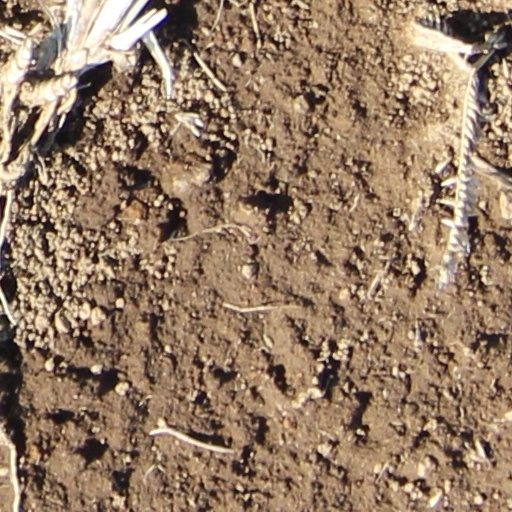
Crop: wheat